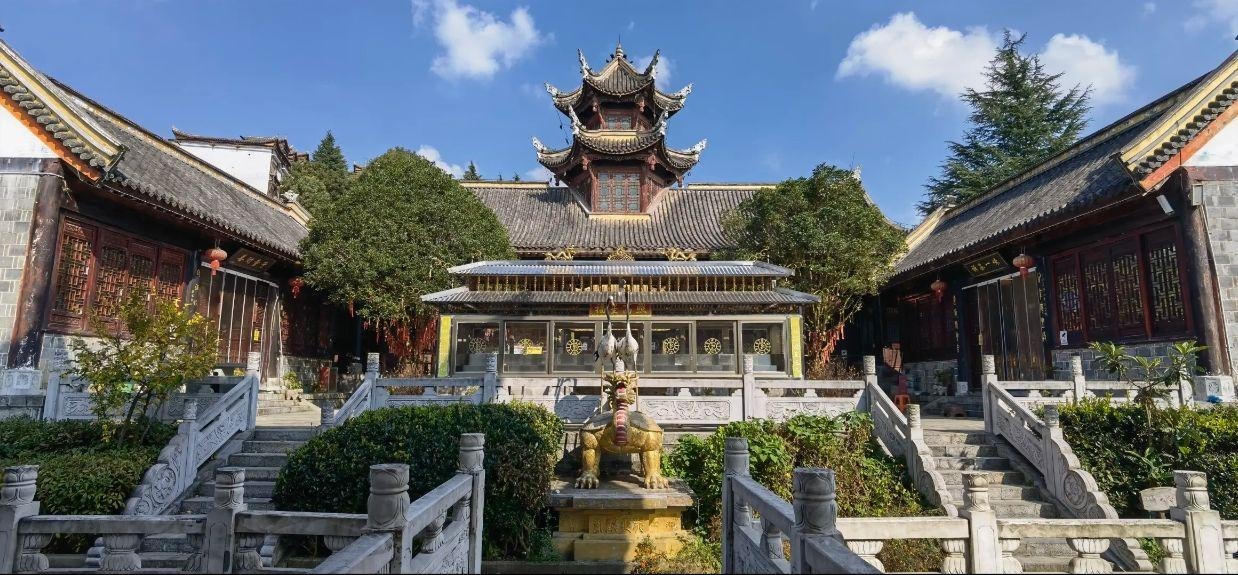
地标名称：斗姥阁
所在城市：毕节市·大方县